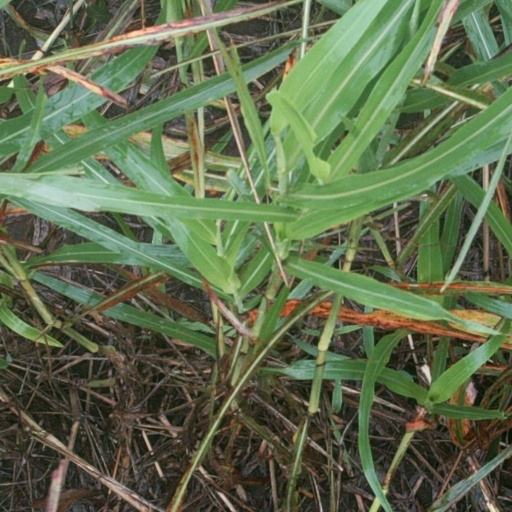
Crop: sorghum